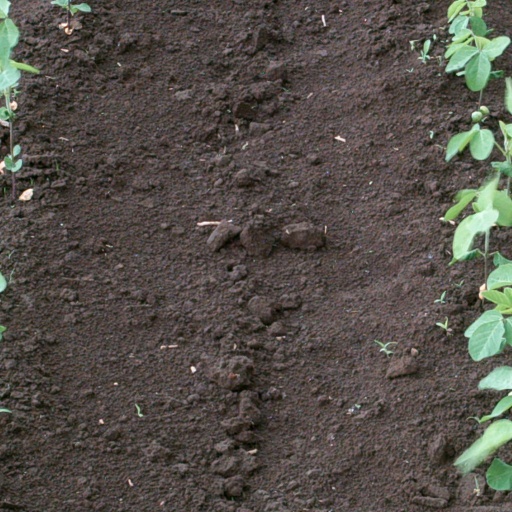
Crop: soybean